Question: Please indicate a possible affordance area of the bench that can be used for sitting on
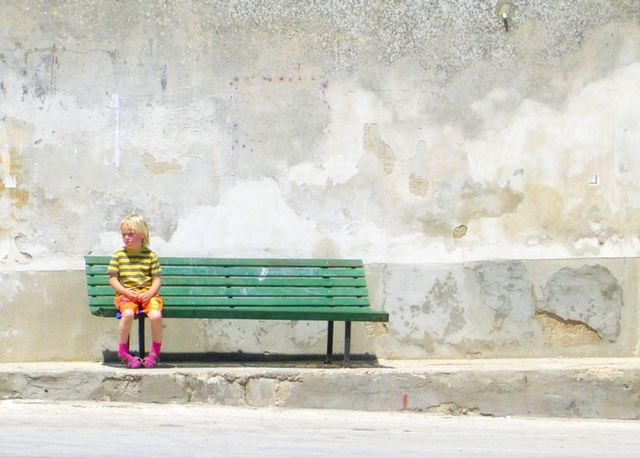
Answer: [91.342, 301.801, 390.141, 321.027]